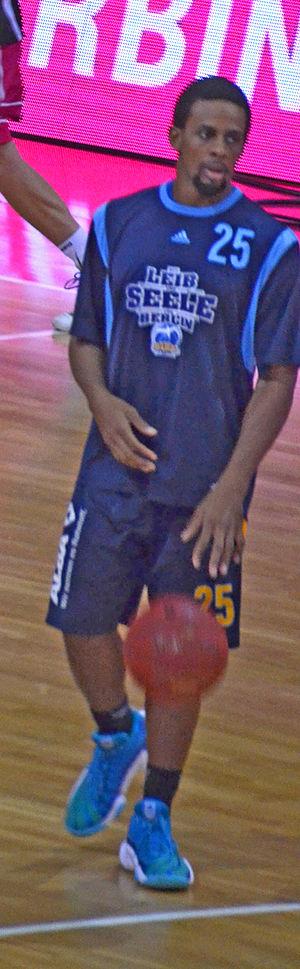
Clifford Daniel Hammonds est un meneur américain de basket-ball né le 18 décembre 1985 à Fort Bragg.